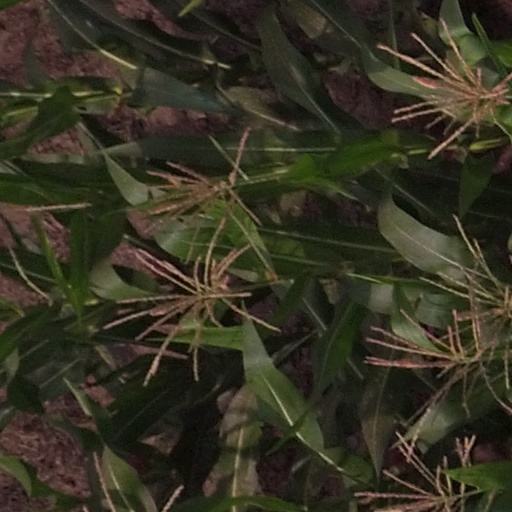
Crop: maize; corn